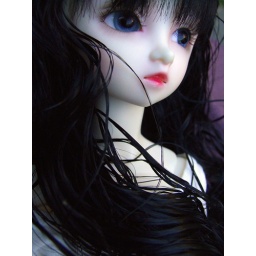
Mmmm black against white